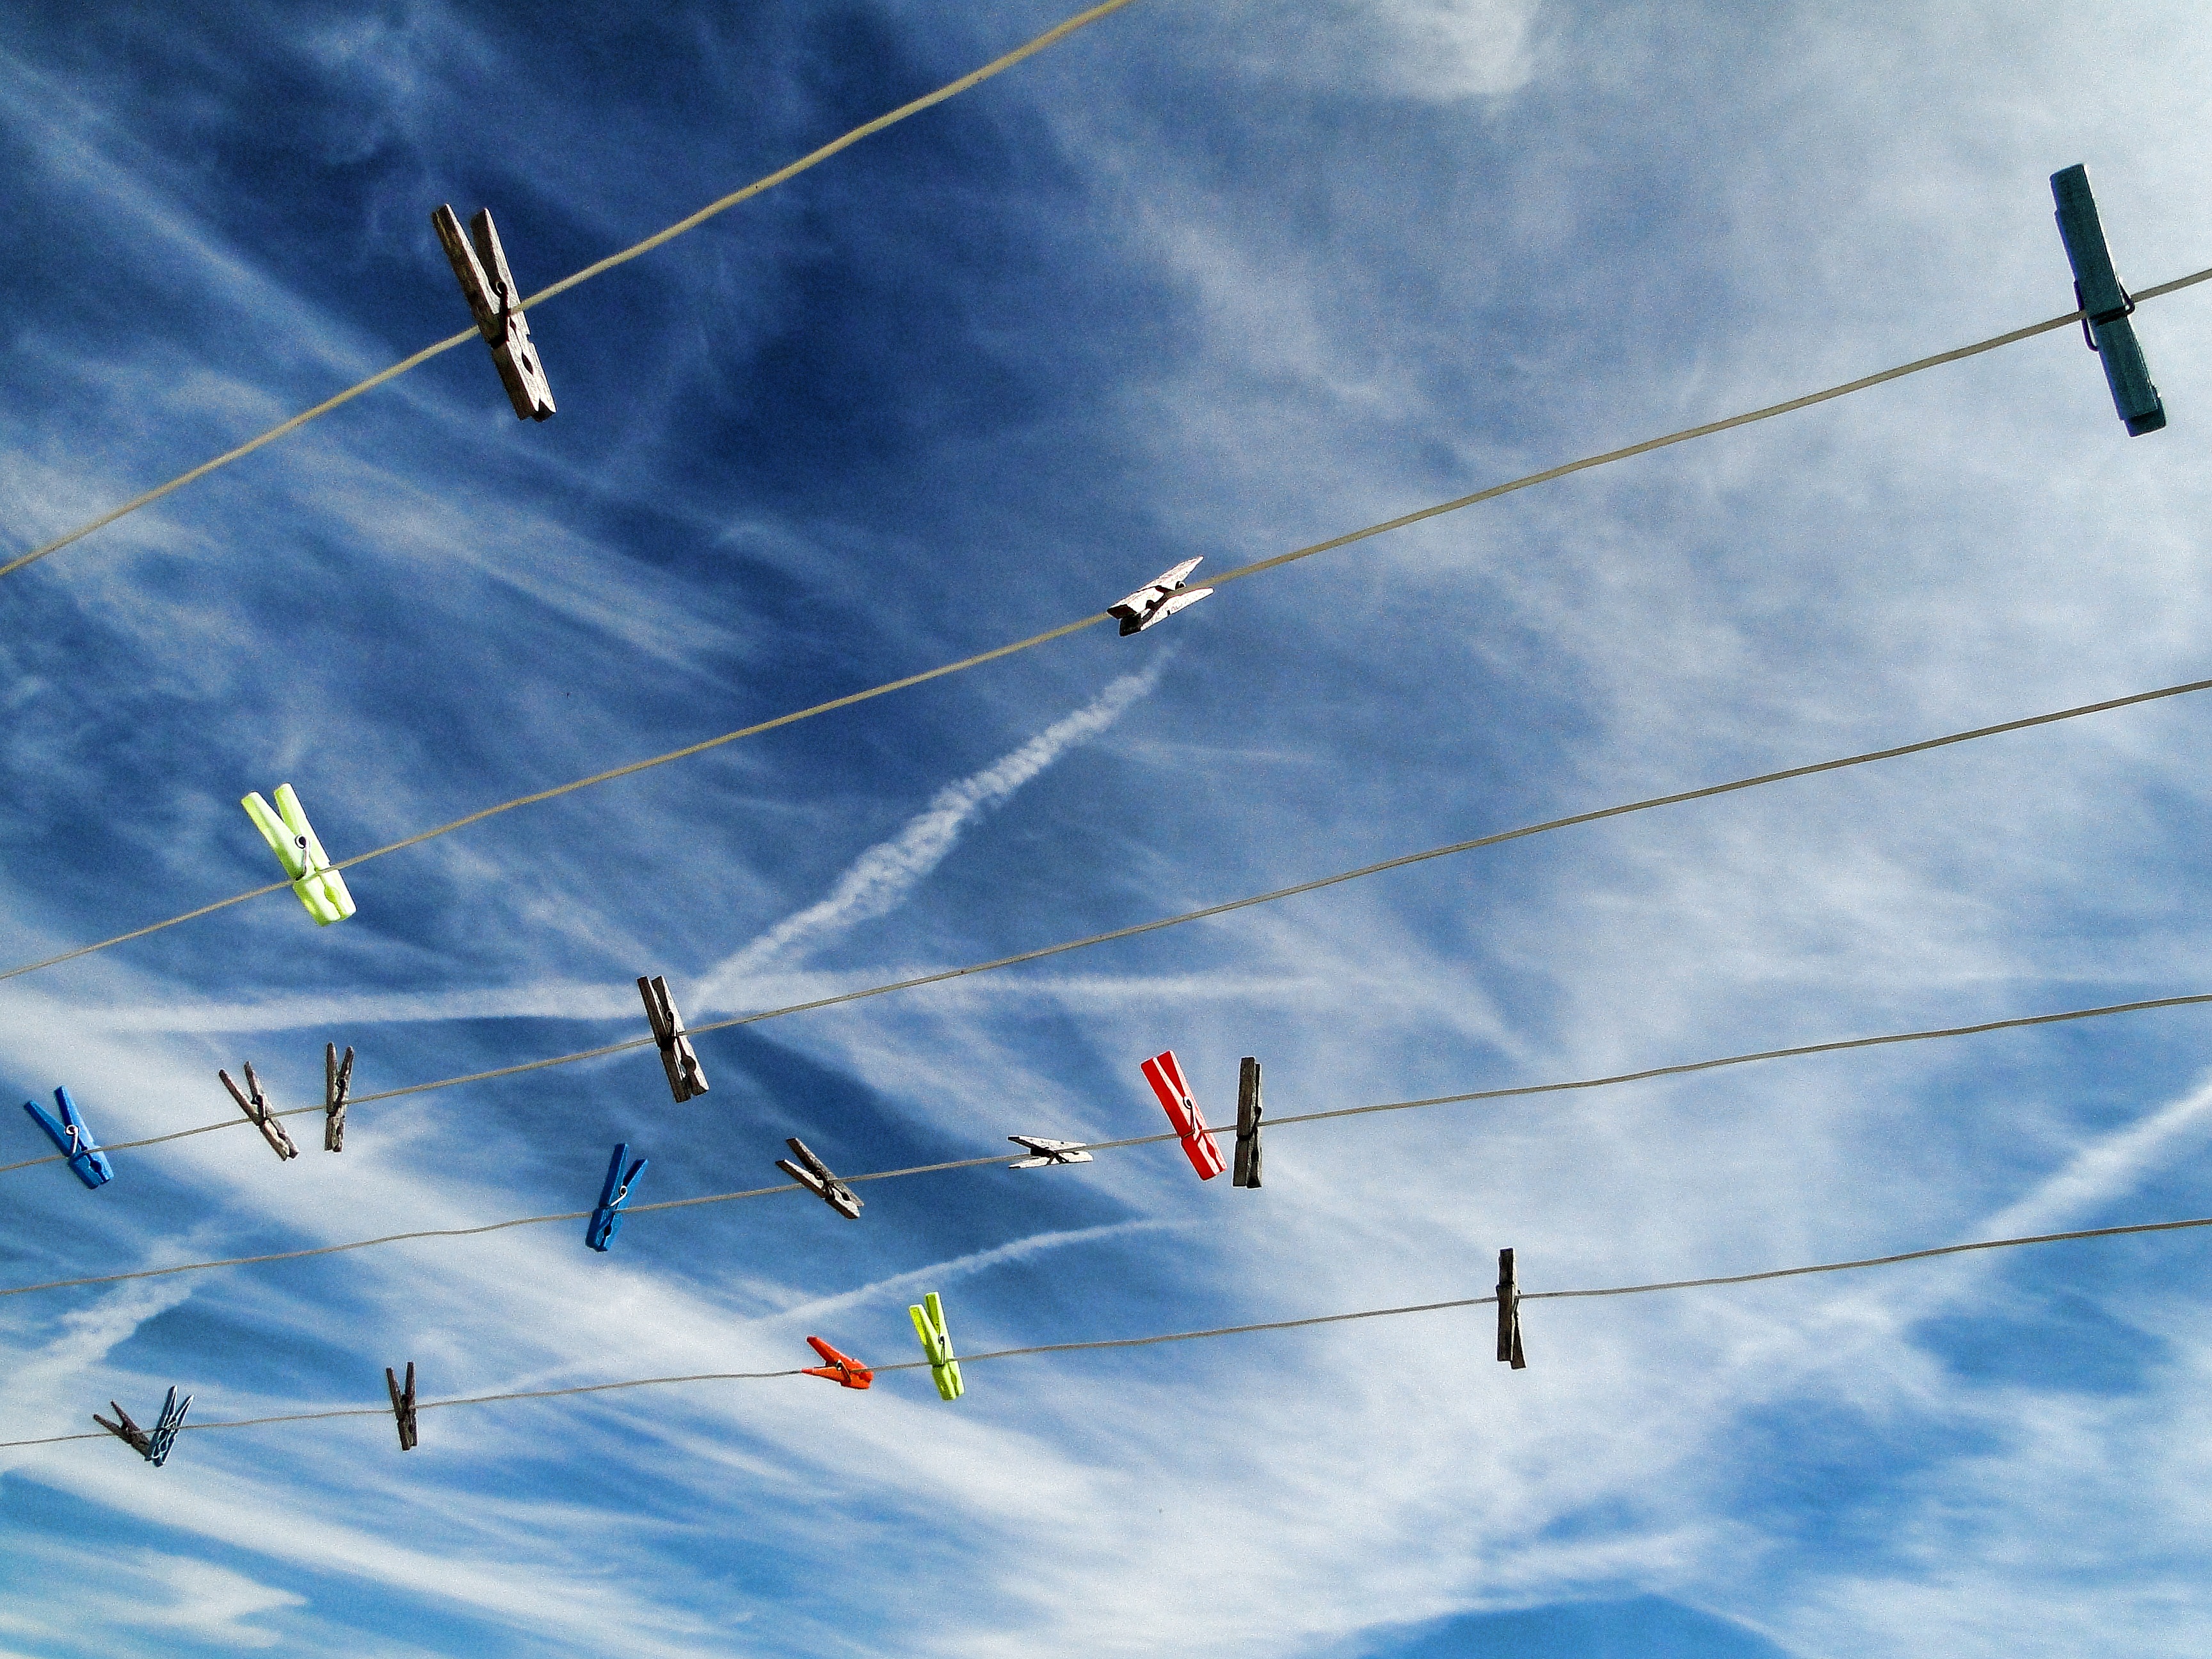
nature, sky, wind, line, vehicle, flight, blue, clothesline, blue sky, clouds, springs, day, ropes, atmosphere of earth